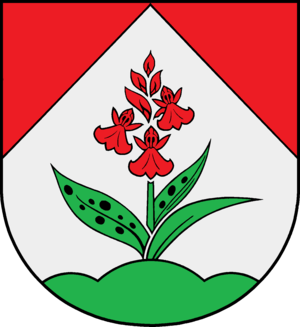
Hüttblek
Coat of arms of Hüttblek
Hüttblek er en by og en kommune i det nordlige Tyskland, beliggende i Amt Kisdorf i den vestlige del af Kreis Segeberg. Kreis Segeberg ligger i den sydøstlige del af delstaten Slesvig-Holsten.